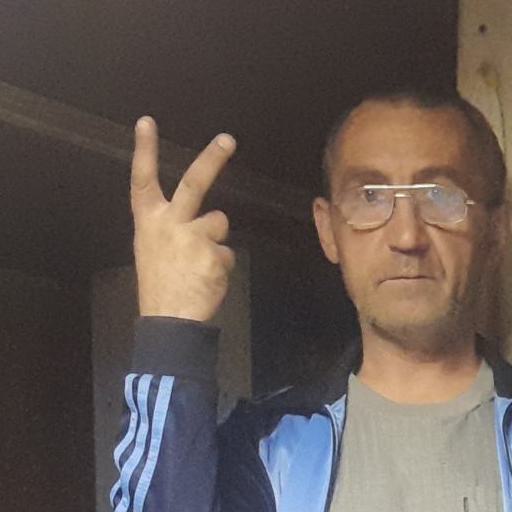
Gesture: peace_inverted